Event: Ecuador Earthquake
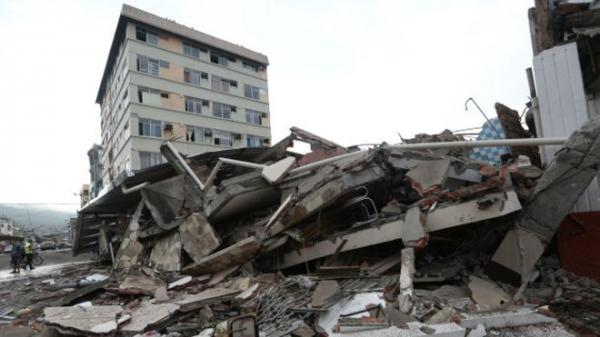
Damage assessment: damage